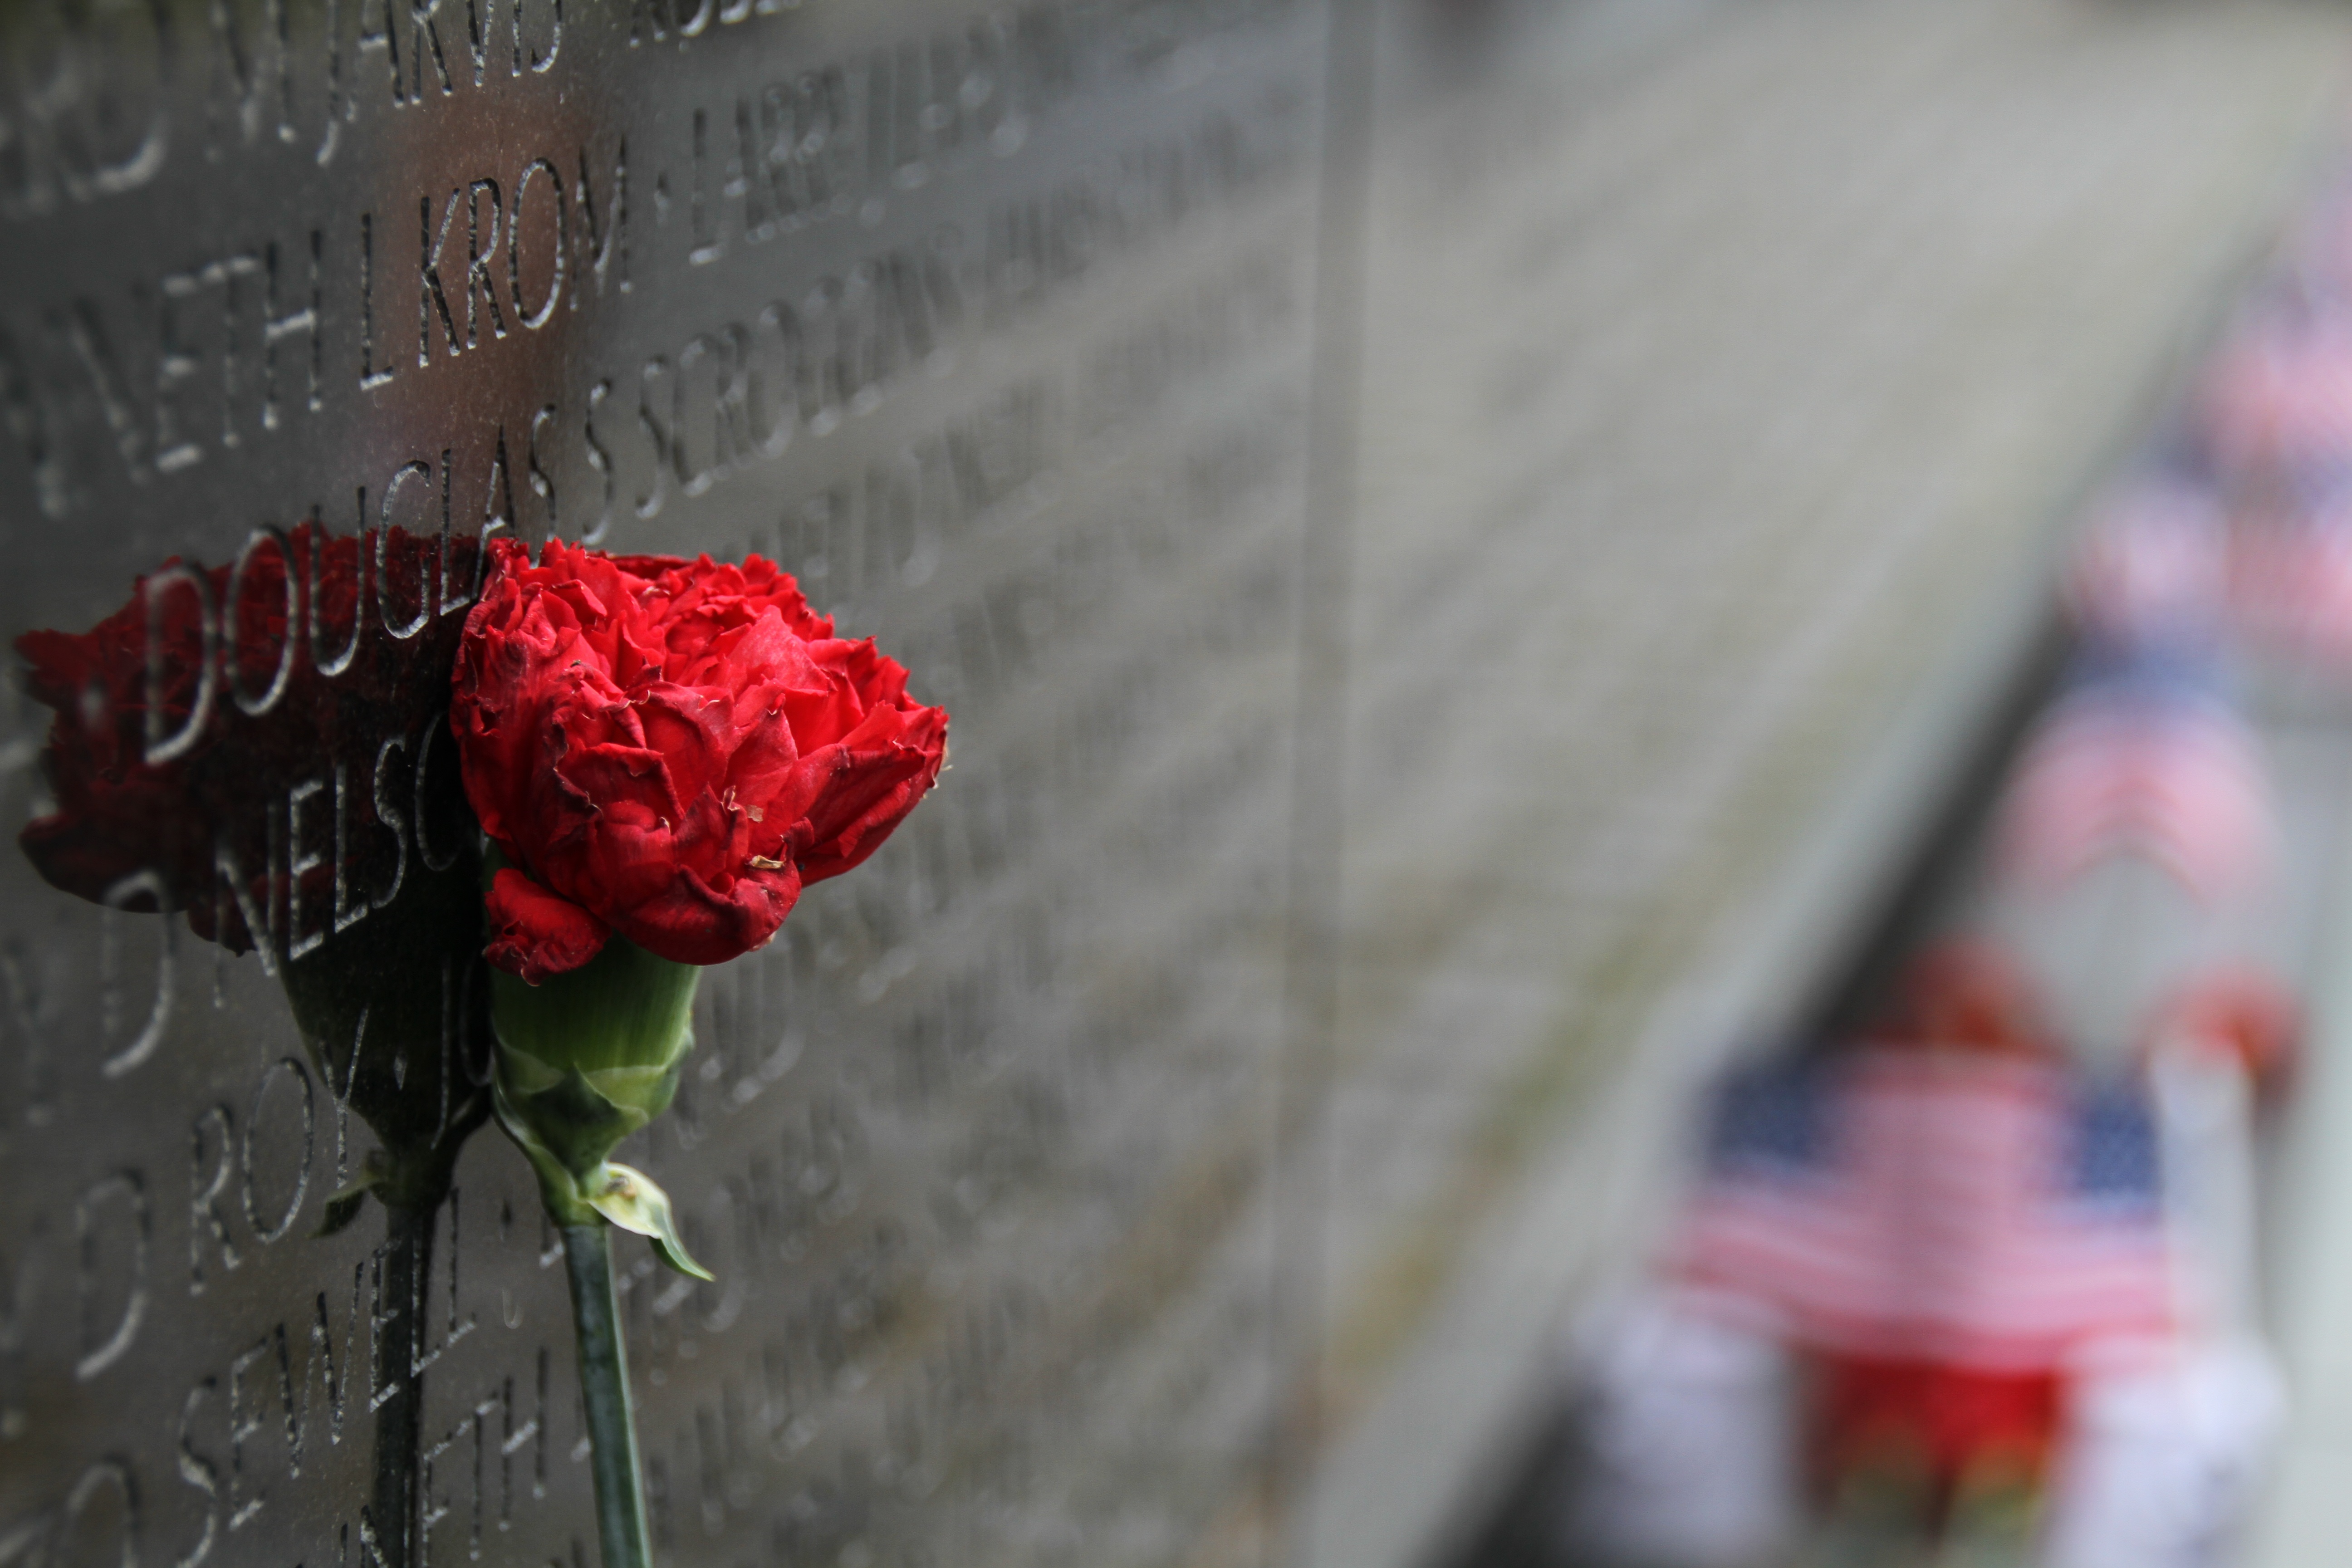
plant, flower, wall, spring, red, memorial, remembrance, vietnam, washington dc, flowering plant, land plant